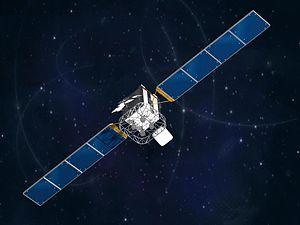
UHF Follow-On System ou UFO est une constellation de satellites de télécommunications militaires de la Marine de guerre des États-Unis qui permet les communications entre les différentes unités militaires à l'aide de terminaux légers fonctionnant en bande UHF. Le système a été progressivement déployé à compter des années 1990 en remplacement du système FLTSATCOM. Onze satellites, construit à El Segundo par Hughes Space and Communications Company reprit en 2000 par Boeing ont été lancés entre 1993 et 2003 dans 4 versions différentes. La durée de vie de chaque satellite est au minimum de 10 ans. Le système MUOS qui doit remplacer UFO a commencé à être déployé à compter de 2012.